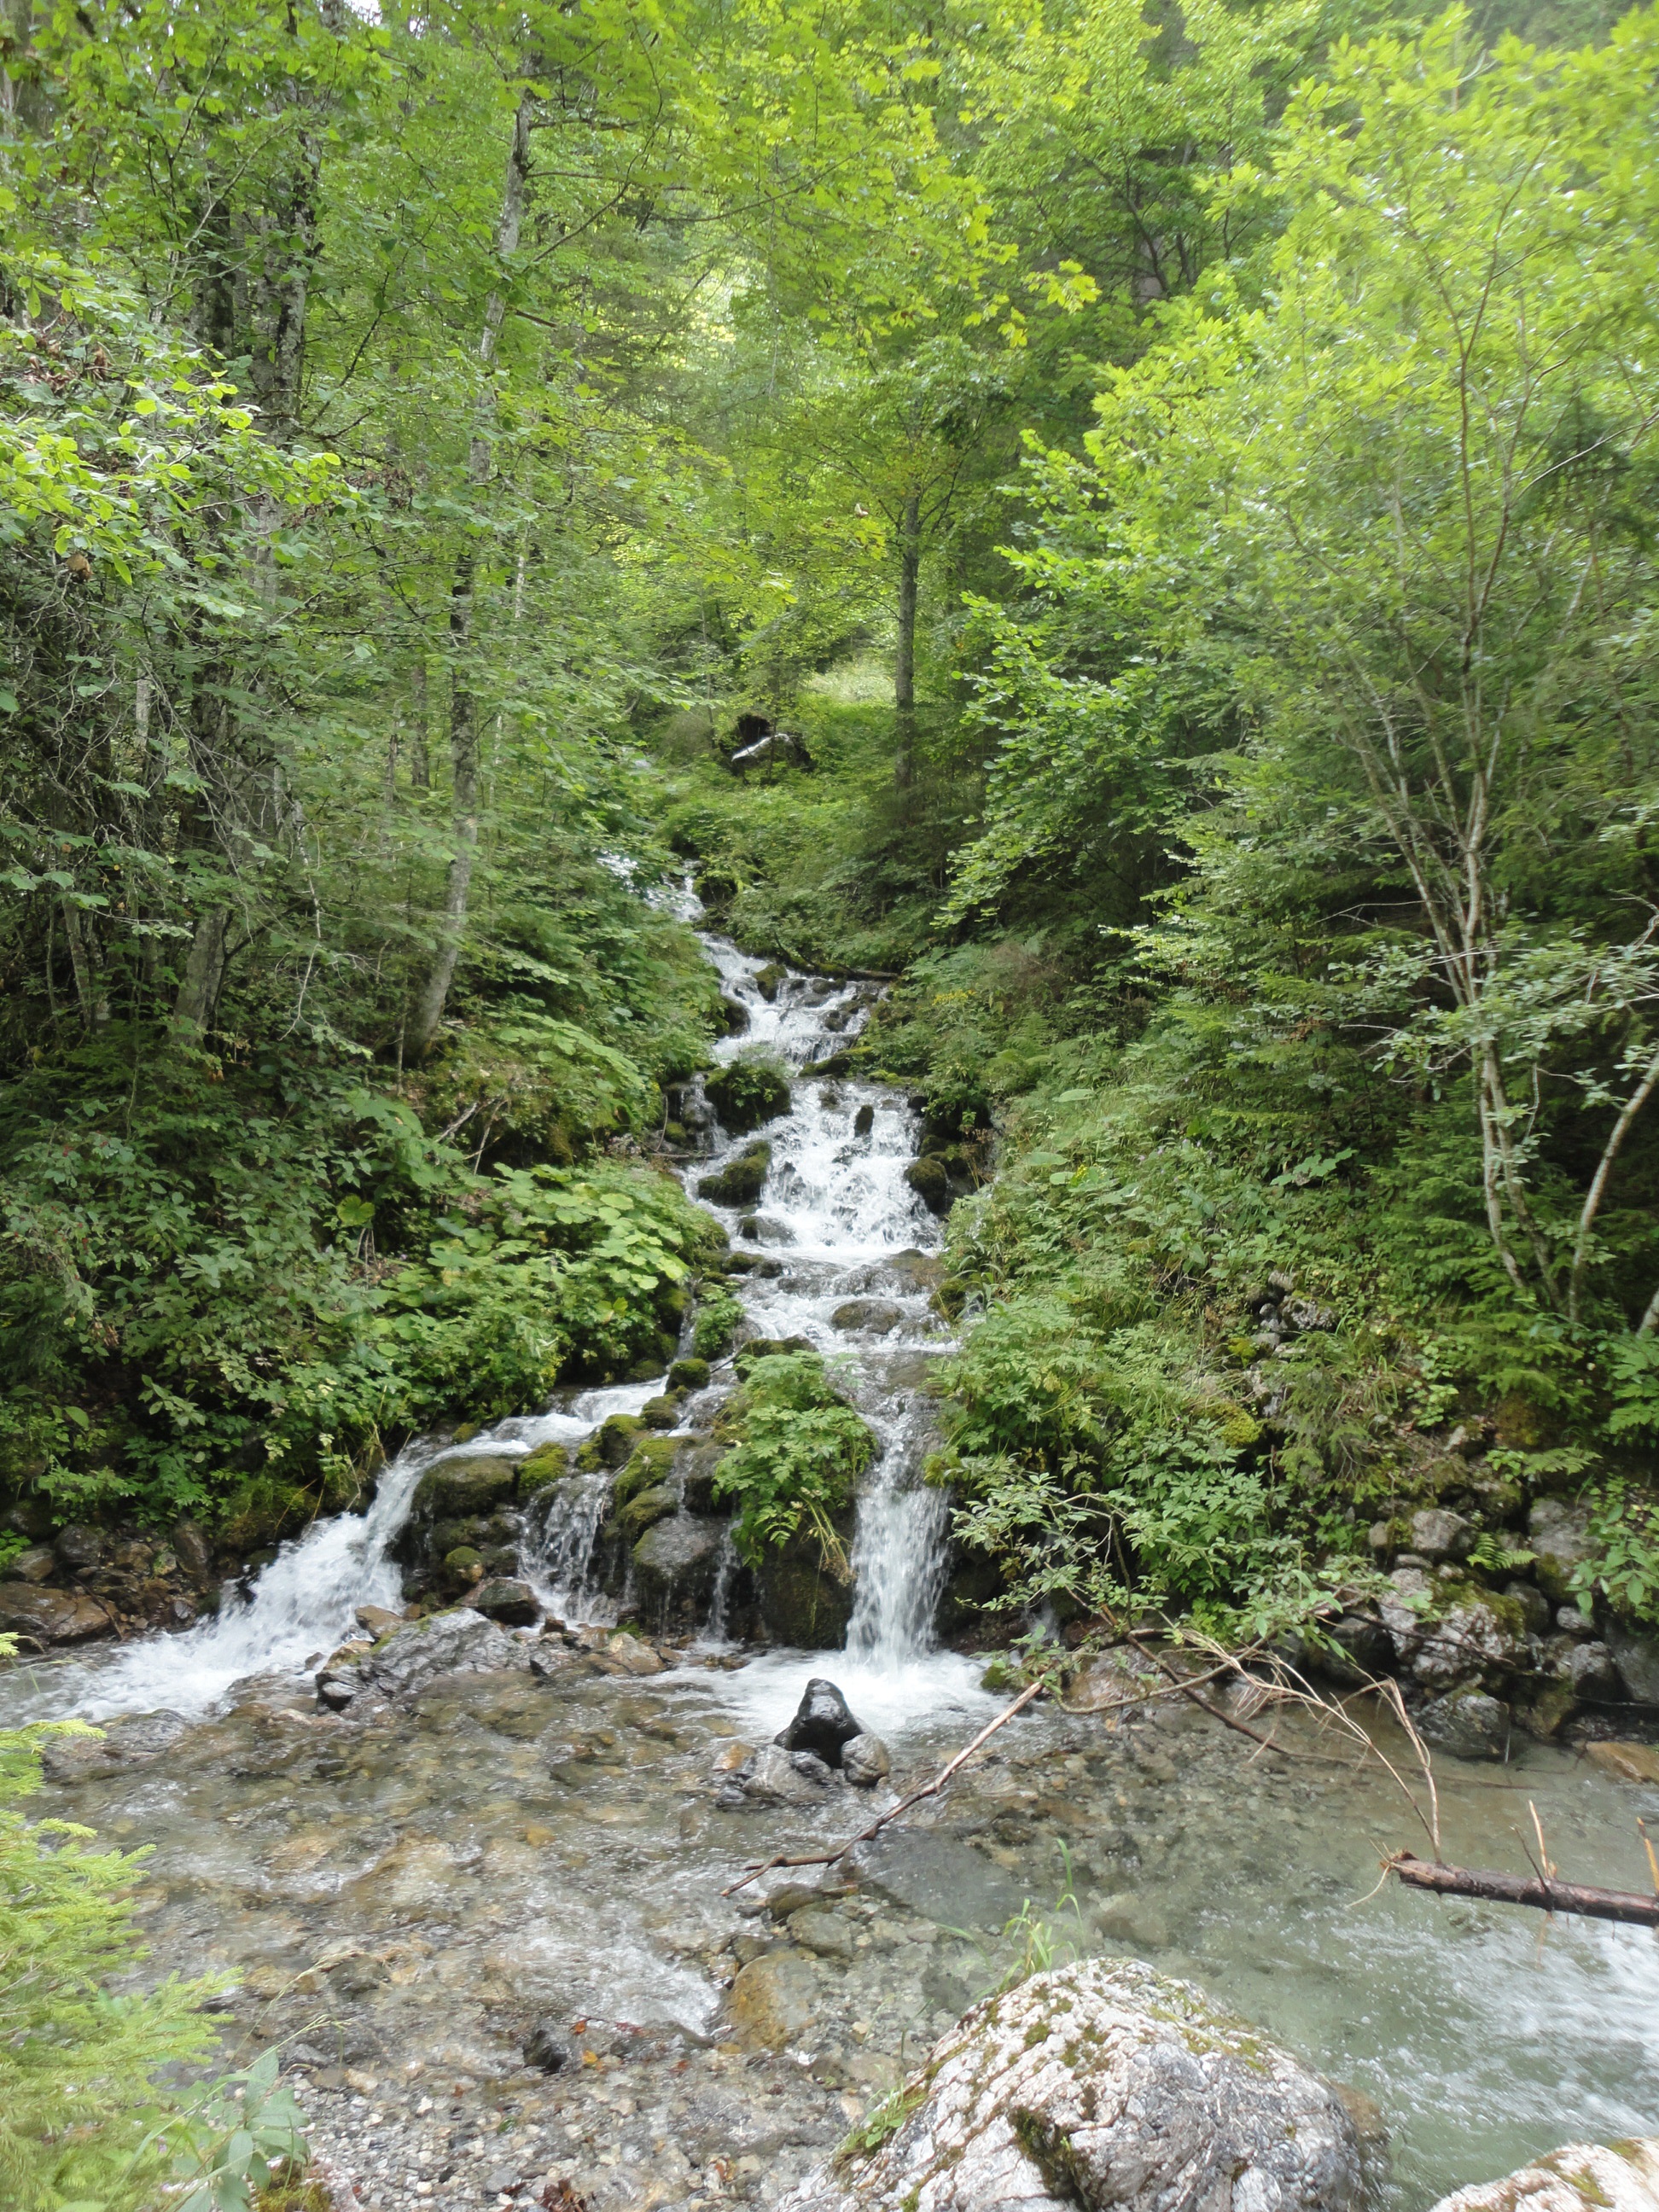
landscape, water, nature, forest, waterfall, creek, wilderness, trail, river, stream, body of water, austria, rainforest, ravine, wasserfall, woodland, bach, natural water, water feature, styria, watercourse, nature reserve, old growth forest